Receptor-mediated endocytosis

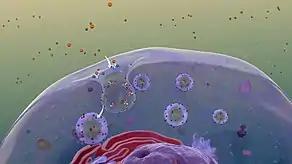
Endocytosis is triggered when a specific receptor is activated in receptor-mediated endocytosis.

The function of receptor-mediated endocytosis is diverse. It is widely used for the specific uptake of certain substances required by the cell (examples include LDL via the LDL receptor or iron via transferrin). The role of receptor-mediated endocytosis is well recognized to up take downregulation of transmembrane signal transduction but can also promote sustained signal transduction. The activated receptor becomes internalised and is transported to late endosomes and lysosomes for degradation. However, receptor-mediated endocytosis is also actively implicated in transducing signals from the cell periphery to the nucleus. This became apparent when it was found that the association and formation of specific signaling complexes via clathrin-mediated endocytosis is required for the effective signaling of hormones (e.g. EGF). Additionally it has been proposed that the directed transport of active signaling complexes to the nucleus might be required to enable signaling, due to the fact that random diffusion is too slow, and mechanisms permanently downregulating incoming signals are strong enough to shut down signaling completely without additional signal-transducing mechanisms.